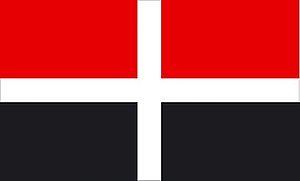
Drapeau alternatif de la Vallée d'Aoste utilisé par la Ligue du Nord